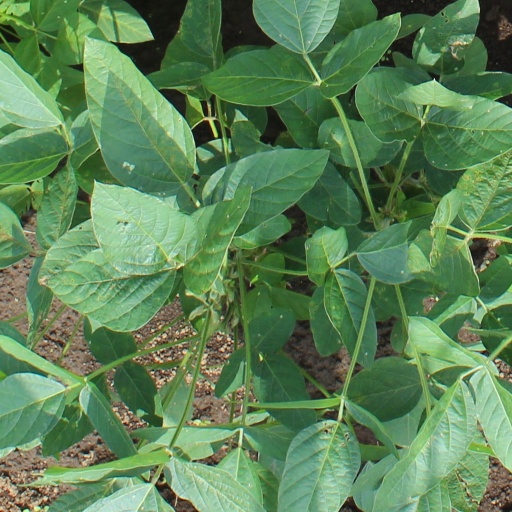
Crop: soybean